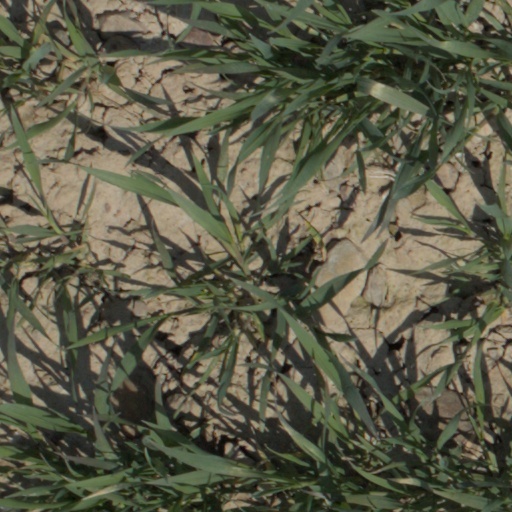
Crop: wheat